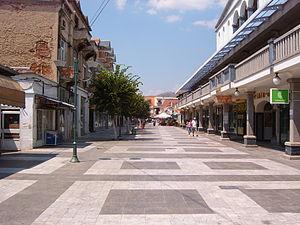
Prilep est une municipalité et une ville du centre-sud de la République de Macédoine. La municipalité comptait 76 768 habitants en 2002 et, avec ses 1 194,44 km², c'est la plus grande municipalité du pays. La ville en elle-même compte 66 246 habitants, le reste de la population étant réparti dans les villages alentour. Prilep est surnommée « la ville sous les tours de Marko » à cause de la proximité des tours du roi Marc fils de Mournyav. C'est, avec Bitola, l'un des deux grands centres économiques du sud du pays. Prilep est surtout connue pour sa production de tabac.